Windermere Lake Cruises

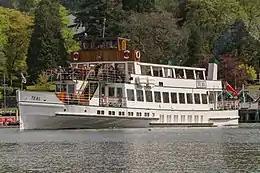
"Teal" at Bowness

Windermere Lake Cruises is a boat company which provides leisure trips on Windermere in the central part of the English Lake District. It is based in Bowness-on-Windermere, Cumbria.